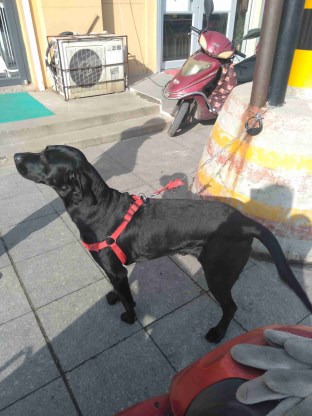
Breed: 3580-n000122-Labrador_retriever